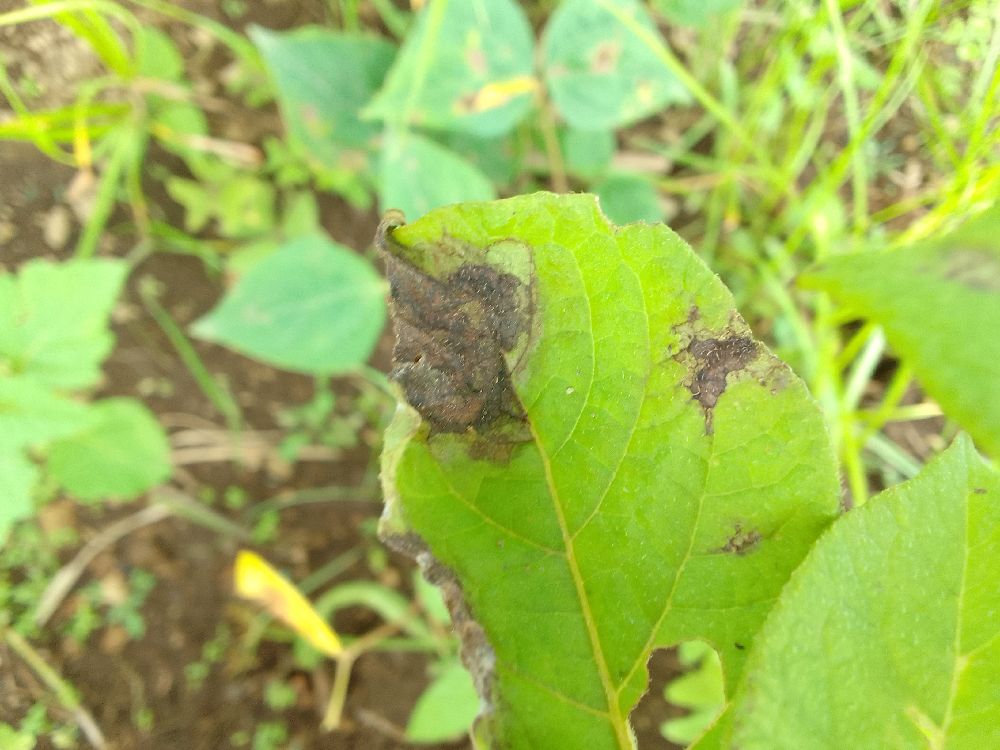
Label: Late blight